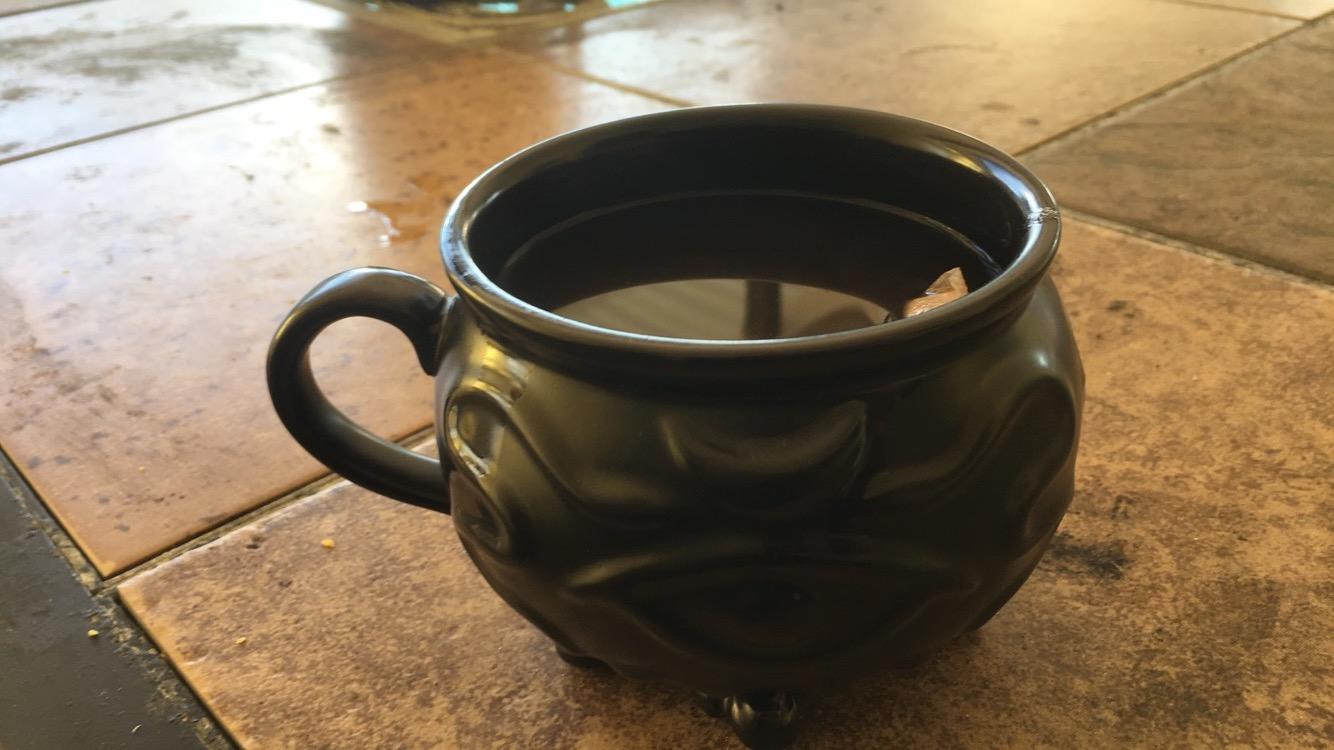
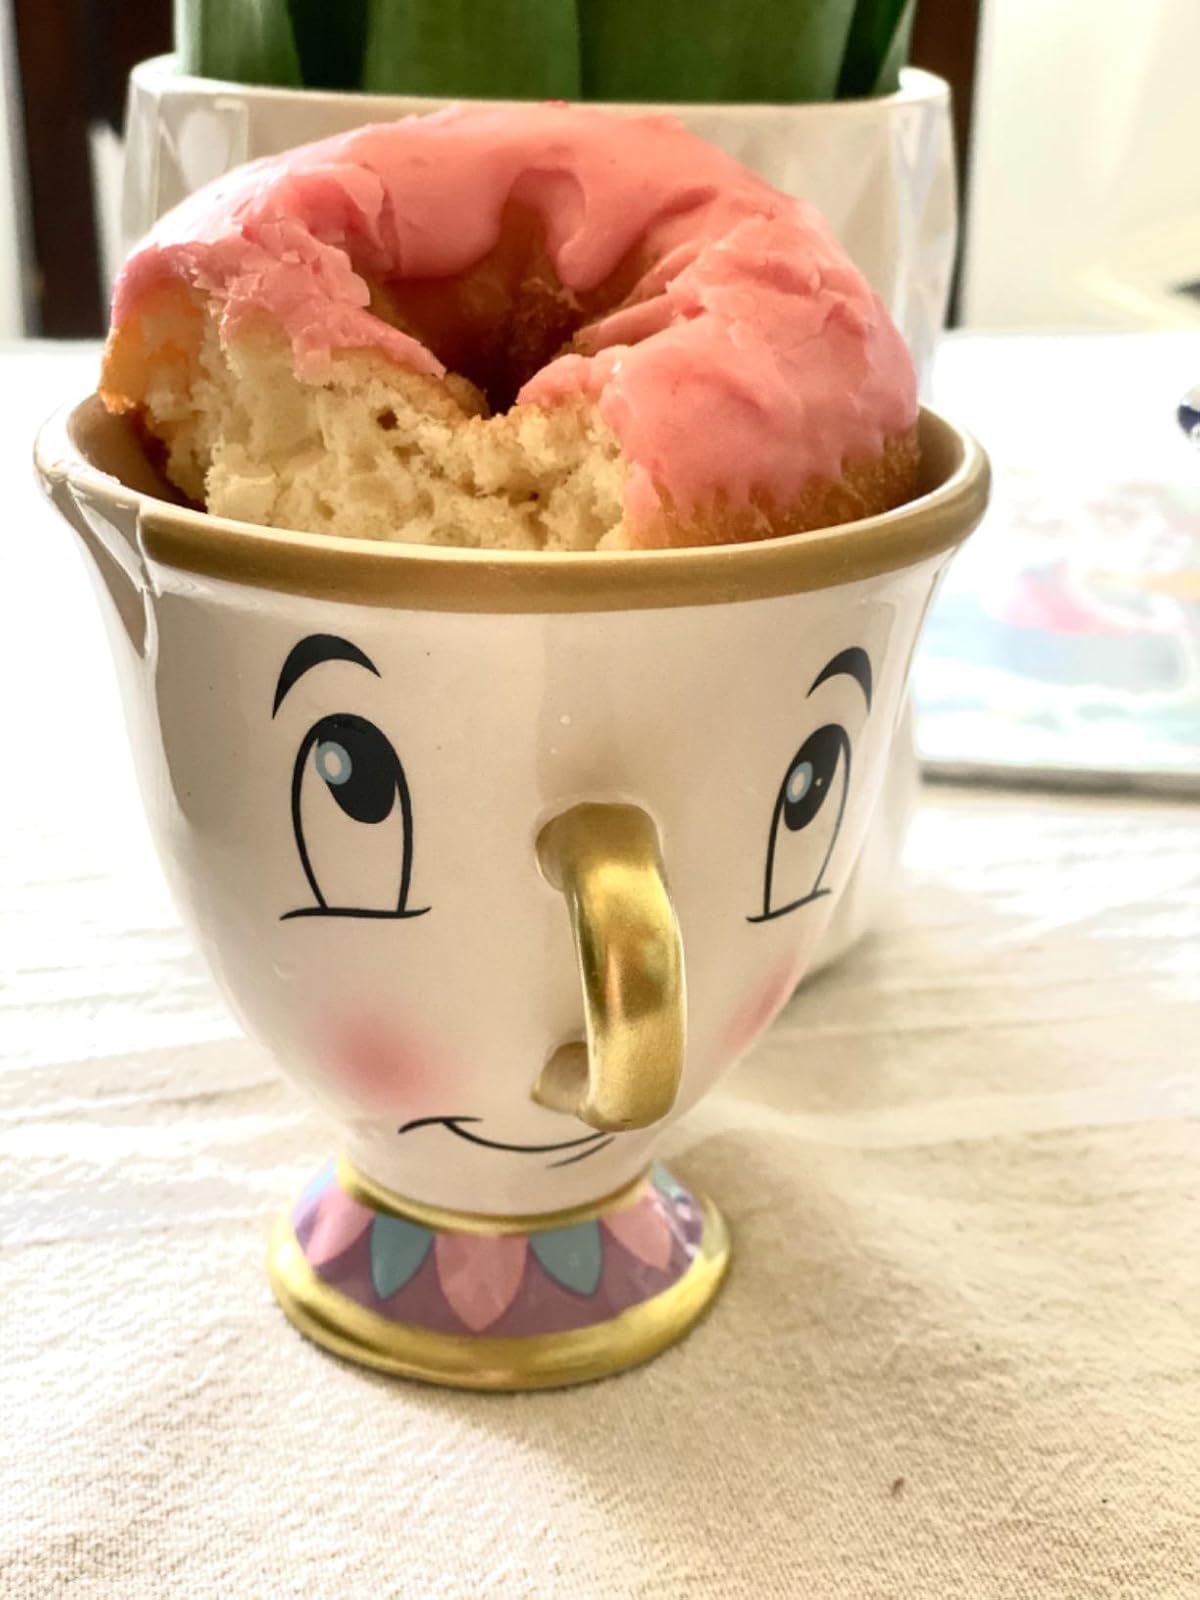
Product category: items_mug
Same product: no